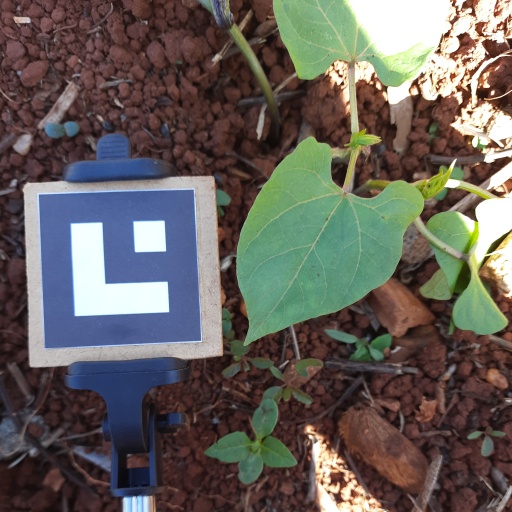
Observations: flat surface, no eating holes, under shade